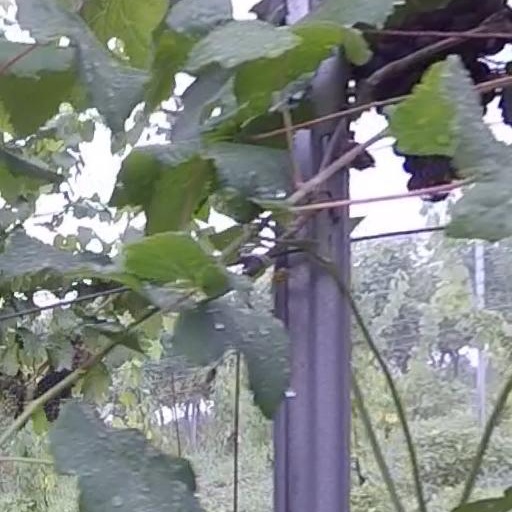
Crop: grape